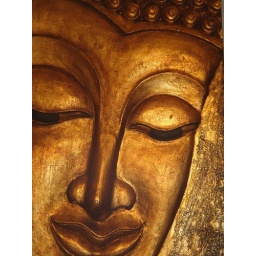
This heavy wooden carving is the eye-catcher in the dining area.